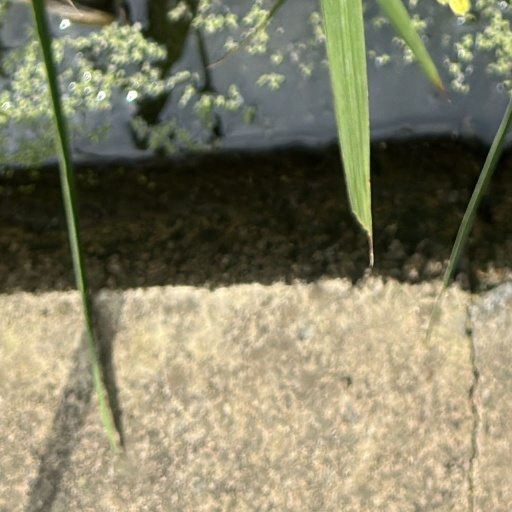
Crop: rice